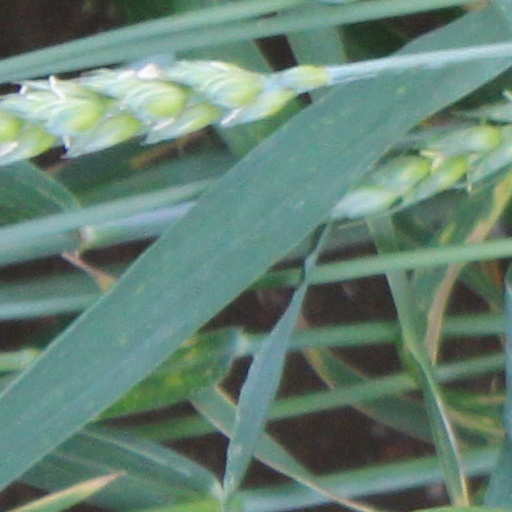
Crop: wheat